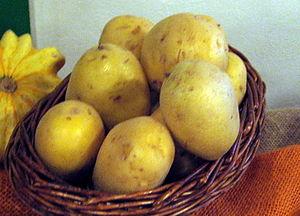
L'agria est une variété cultivée de pomme de terre, aux tubercules à chair farineuse de couleur jaune, particulièrement adaptés pour la préparation des frites. Elle est issue du croisement entre les variétés 'Quarta' et 'Semlo' réalisé en Allemagne en 1985.